Guira cuckoo

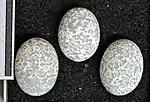
Eggs, Collection Museum Wiesbaden

The nest is built on a tree fork from the ground. The eggs (from 5 to 7) are dark green and covered with a chalky layer. They are incubated either in individual or community nests; in the latter one can find up to 20 eggs. Under community nests there are many broken eggs. The competition between young being great, mortality is significant.